Space Research and Remote Sensing Organization

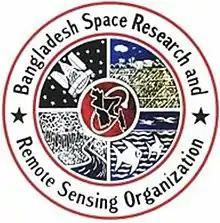

The Bangladesh Space Research and Remote Sensing Organization (")", or SPARRSO, is a state agency concerned with astronomical research and the application of space technology in Bangladesh. SPARRSO works closely with JAXA, NASA and the ESA in environmental and meteorological research. Using Japanese and American satellites, SPARRSO monitors agro-climatic conditions and water resources in Bangladesh.